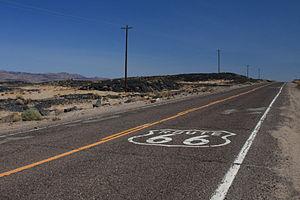
La route 66 est une ancienne route américaine qui reliait Chicago à Santa Monica, entre les années 1926 et 1985 aux États-Unis.